United Nations Security Council Resolution 1035

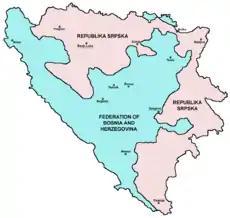
Bosnia and Herzegovina

United Nations Security Council resolution 1035, adopted unanimously on 21 December 1995, after recalling Resolution 1031 (1995) and the Dayton Agreement, the Council authorised the establishment of a United Nations civilian police force, known as the International Police Task Force (IPTF) to carry out tasks in accordance with the agreement. It was part of the United Nations Mission in Bosnia and Herzegovina.